Frank H. Winter

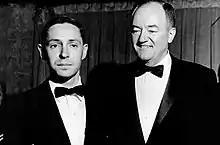
Frank H. Winter with then US Vice President Hubert H. Humphrey, on 16 March 1966, in Washington, D.C. The occasion was the Ninth Annual Robert H. Goddard Dinner, sponsored by the National Space Club, during which Winter was presented with the Robert H. Goddard Historical Essay Award.

Frank H. Winter (born 1942) is an American historian and writer. He is the retired Curator of Rocketry of the National Air and Space Museum (NASM) of the Smithsonian Institution of Washington, D.C. Winter is also an internationally recognized historian of rocketry and spaceflight and the author of several landmark books besides numerous articles and papers on these topics.